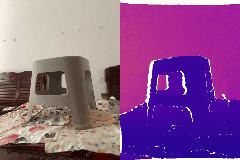
Label: chair